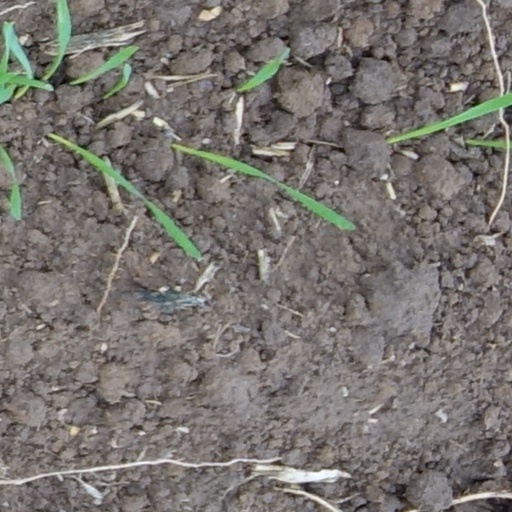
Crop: wheat